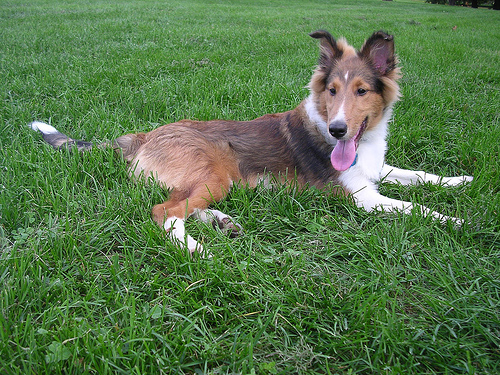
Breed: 274-n000110-Shetland_sheepdog